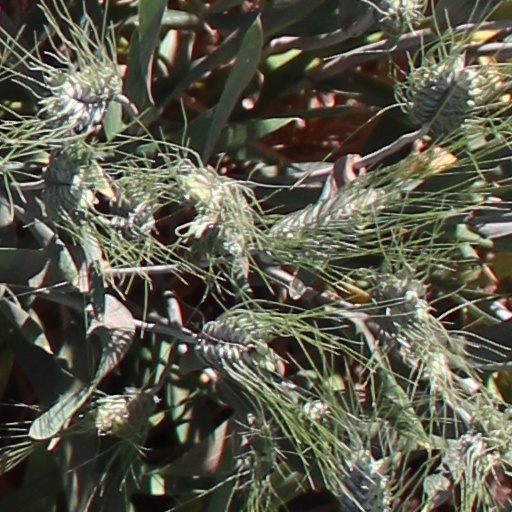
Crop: wheat